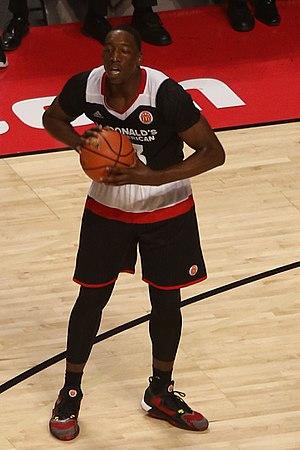
Edrice "Bam" Adebayo, né le 18 juillet 1997 à Newark dans le New Jersey, est un joueur de basket-ball américain évoluant au poste de pivot.